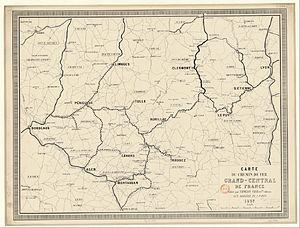
Carte du chemin de fer grand-central de France - Imprimerie Napoléon Chaix - 1857
La Compagnie du chemin de fer Grand-Central de France, communément désignée Compagnie du Grand-Central ou plus simplement Grand-Central, est une société anonyme française ferroviaire en activité de 1853 à 1857. Le nom de la société évoque ceux du Grand Junction Railway britannique ou de la Compagnie de chemin de fer du Grand Tronc du Canada.